RCAF Station Jericho Beach

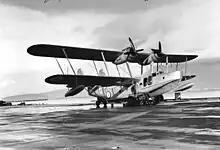
Supermarine Stranraer at Jericho Beach circa 1942.

By 1940, the seaplane squadrons had moved to RCAF Station Sea Island, and No. 3 Operational Training Unit (OTU) began operations, training aircrew on flying boats. No. 3 Repair Depot was also established in 1940, and along with No. 3 OTU, would remain until 1945.